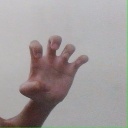
अक्षर: झ